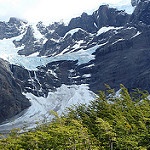
Label: glacier